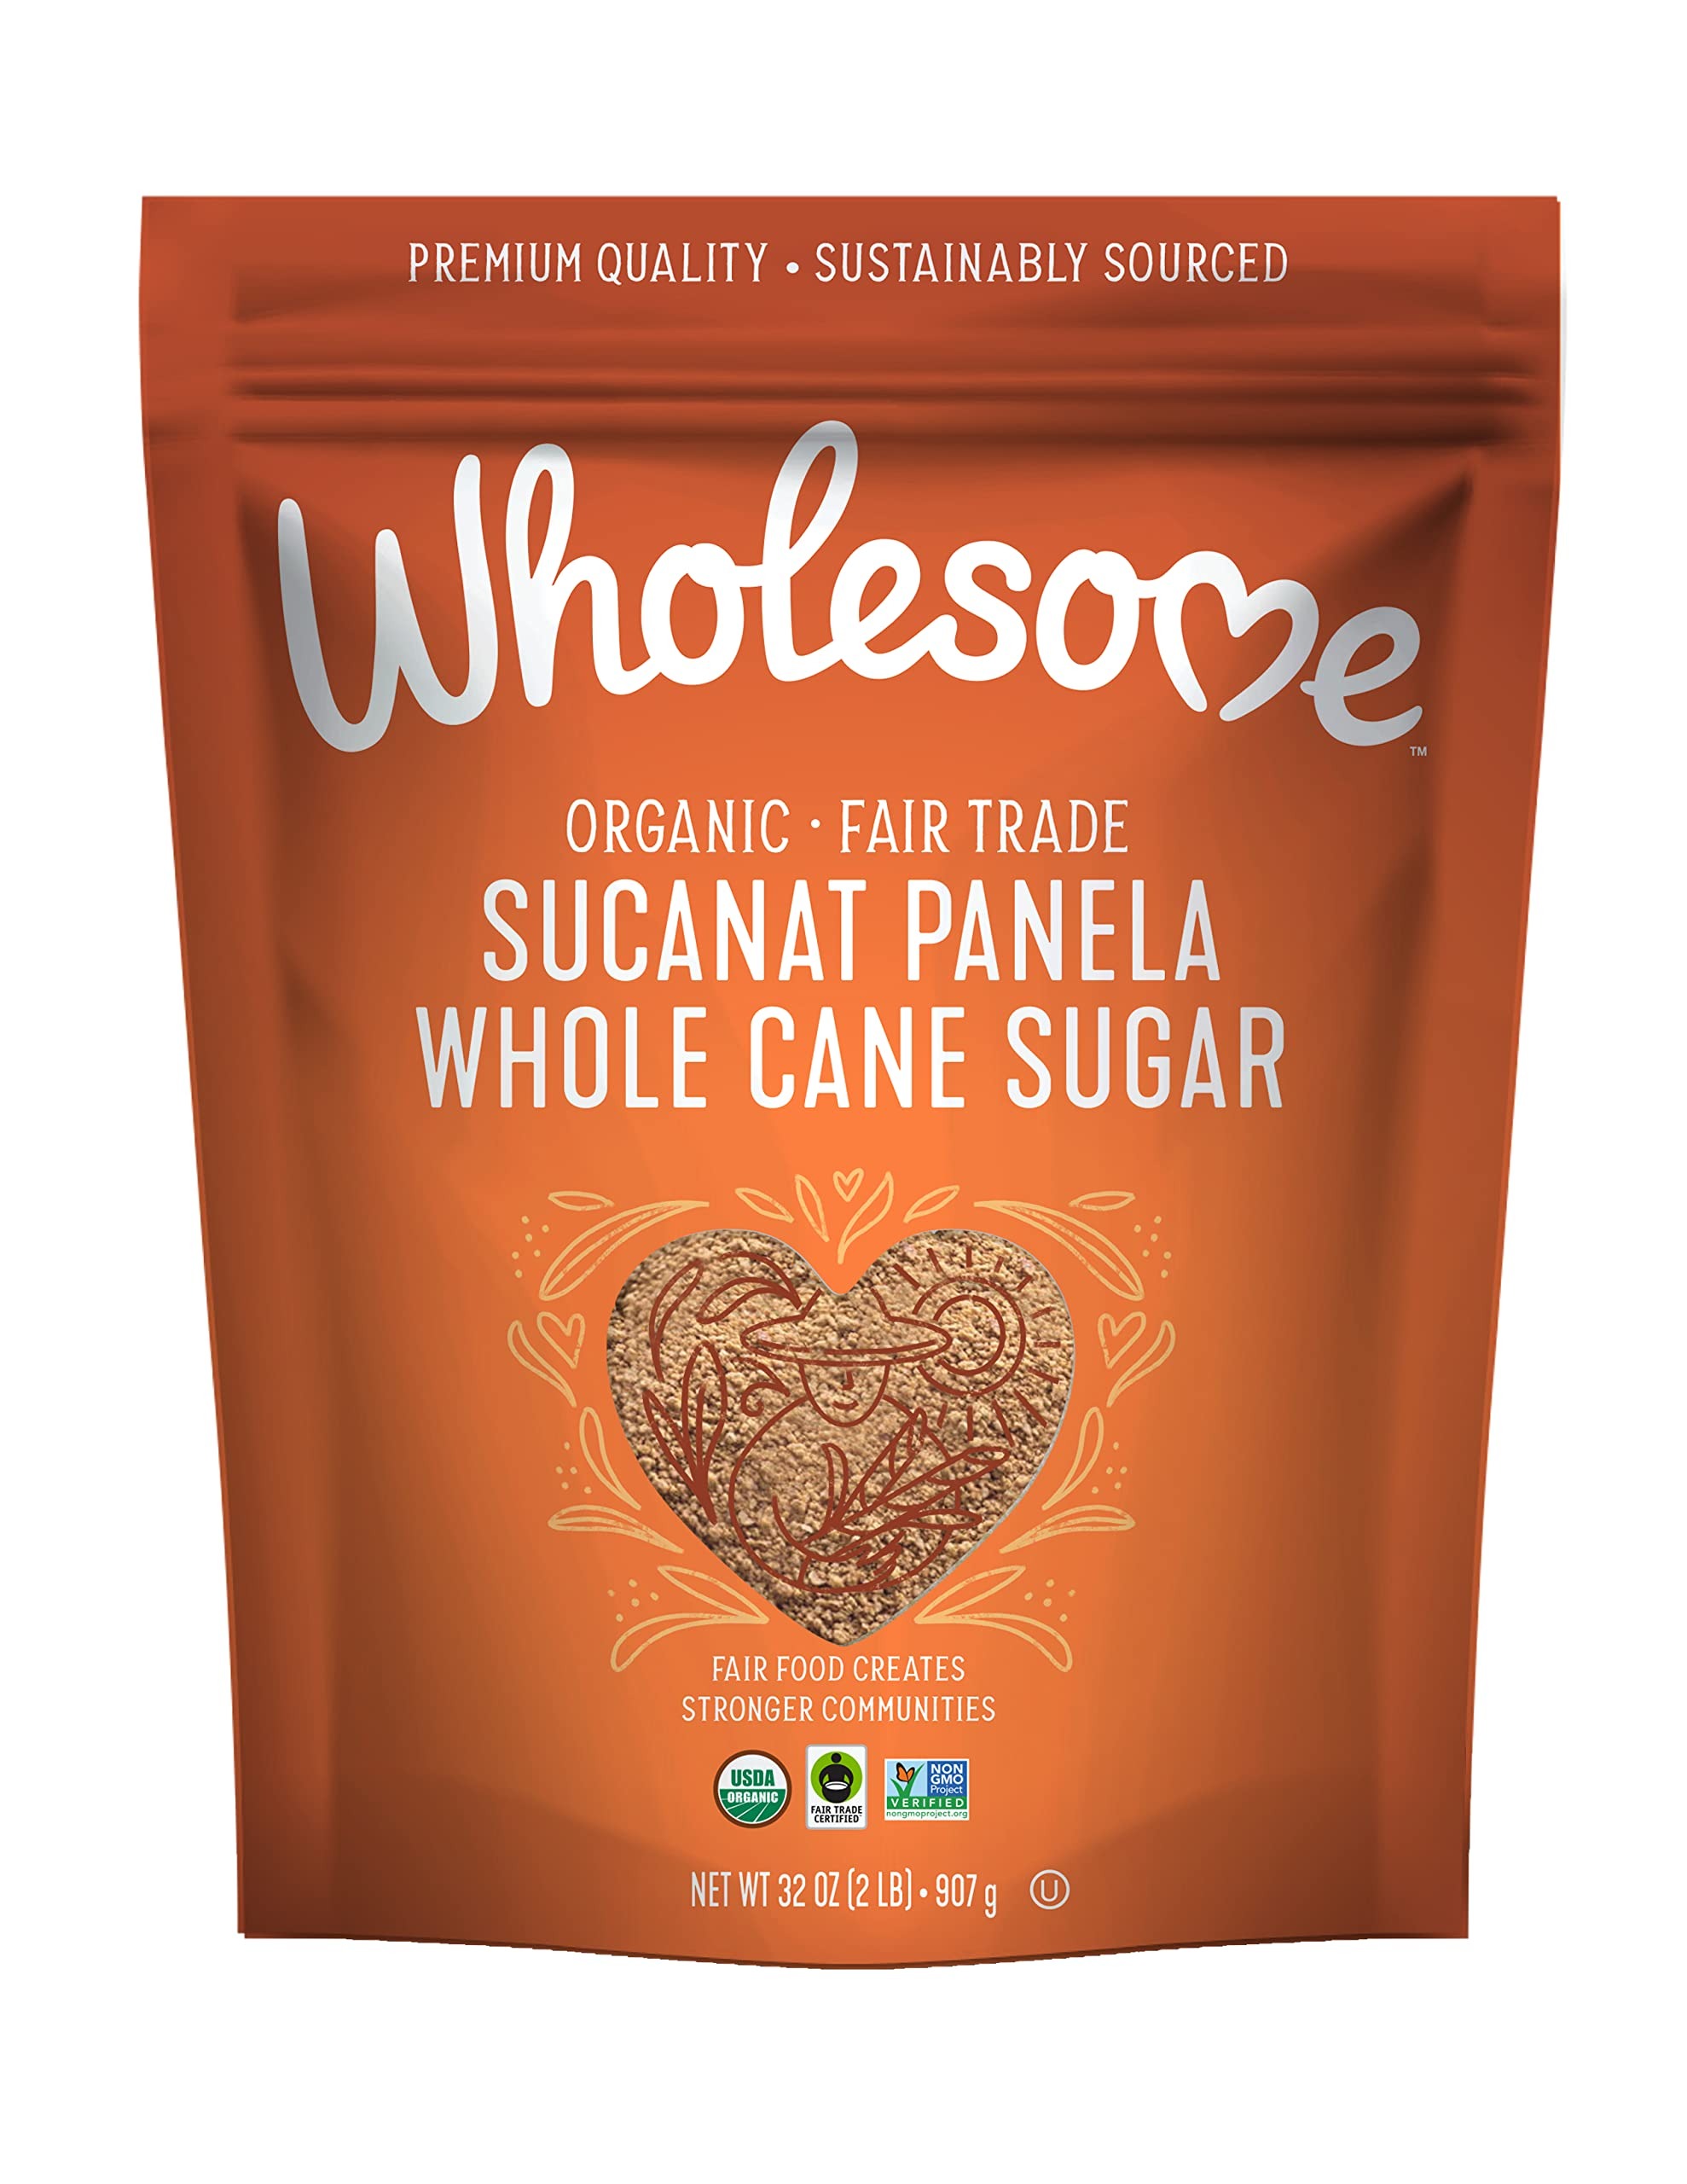
Item Name: Wholesome Sweeteners 32-Ounce Organic Sucanat Panela Whole Cane Sugar, Fair Trade, Non-GMO Project Verified , Gluten Free & Vegan for Baking, Sprinkling and More, 1 Pack
Bullet Point 1: DELICIOUSLY SWEET INGREDIENTS: Wholesome Sucanat is made from one simple, pure ingredient - organic whole cane sugar.
Bullet Point 2: USAGE: Our organic sucanat can be used as a one-for-one replacement for refined white sugar or brown sugar and can be used for sprinkling, baking, sweetening and more!
Bullet Point 3: SOURCING: Our Organic Sucanat Panela is sustainably grown and harvested in Costa Rica. It is made by heating and drying sugarcane juice, so each granule retains its natural molasses.
Bullet Point 4: CERTIFIABLE QUALITY: USDA Organic, Fair Trade Certified, Non-GMO Project Verified, Kosher Certified, Gluten Free, and Vegan
Bullet Point 5: WHOLESOME MISSION: We are on a mission to create positive meaningful change by bringing bakers, makers and farmers together through better food. We believe everyone deserves All the Best - in your baking and making, for our farmers and for our planet.
Value: 32.0
Unit: Ounce

Price: 8.54